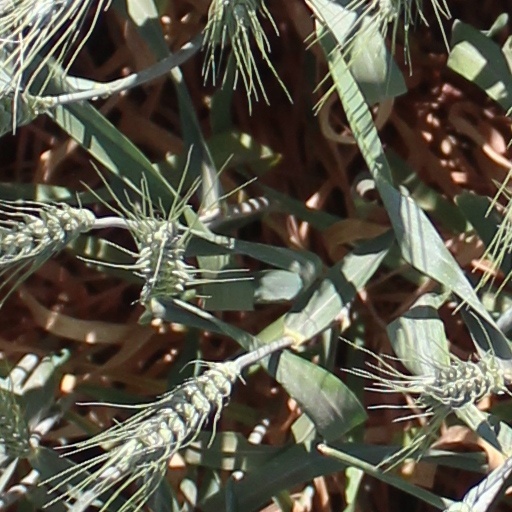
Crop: wheat